Rahul Bhat

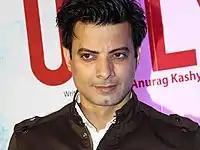
Bhat in 2014

The filmmaker Anurag Kashyap approached Bhat to play the part of a struggling actor whose daughter is kidnapped in his thriller film "Ugly" (2013). To prepare for his role, Bhat started consuming alcohol heavily and deprived himself of sleep to create dark circles around his character's face. For a sequence, where Bhat had to cry, Kashyap kept talking to him for three hours and he eventually broke down and wept. The camera kept rolling during that period. "Ugly" premiered in the Directors' Fortnight section of the 2013 Cannes Film Festival where it received standing ovation. It was also screened at the New York Indian Film Festival and the Indian Film Festival of Los Angeles. Arunava Chatterjee of "India Today" called "Ugly" a "pathbreaking crime fiction" and found Bhat to be “outstanding” in it. Brian Clark of Screen Anarchy added that Bhat "does especially impressive work transitioning his character through some demanding plot twists and power shifts".